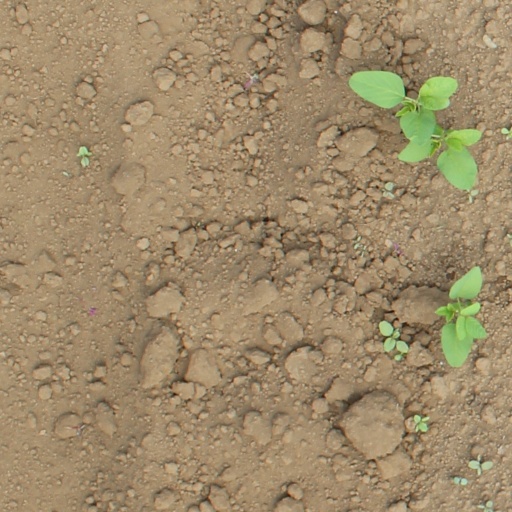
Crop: soybean